Paduraksa

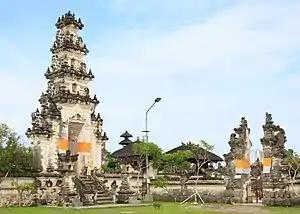
A paduraksa (left) marks the entrance into the main sanctum of the temple, while the candi bentar (right) marks the entrance into the outer sanctum of the temple.

Paduraksa, also known as kori is a type of gateway covered with towering roofs that can be found in the islands of Java and Bali, Indonesia. This architectural feature is commonly found in buildings from the classical Hindu-Buddhist period of Indonesia. Paduraksa marks the threshold into the most sacred space (the inner sanctum) within a religious compound, a cemetery, or a palace. In Balinese architecture, an elaborately decorated towering paduraksa is often built as the temple's most imposing structure.